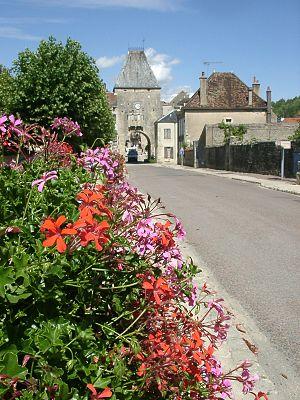
Porte fortifiée de Noyers-sur-Serein
Noyers est une commune française située dans le département de l'Yonne en région Bourgogne-Franche-Comté. Elle est très souvent appelée Noyers-sur-Serein.